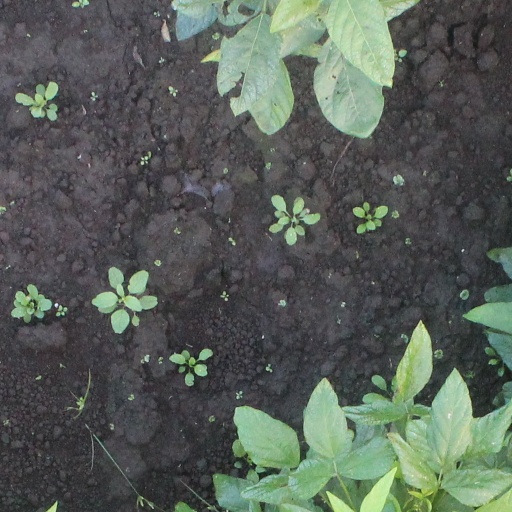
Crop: soybean